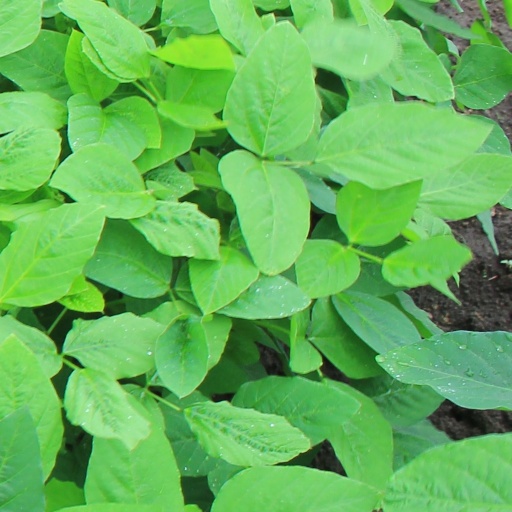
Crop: soybean